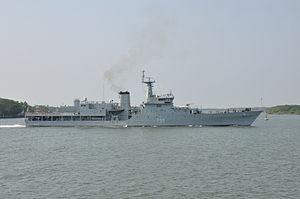
La classe Sukanya est une série de Patrouilleur extracôtier construite au chantier naval Korea Tacoma pour la marine indienne. Les navires de la classe de Sukanya portent le nom de femmes remarquables issues d'épopées indiennes. Six navires restent actifs au sein de la marine indienne. Le INS Sarayu a été vendu en 2000 à la marine srilankaise et porte désormais le nom de SLNS Sayura.